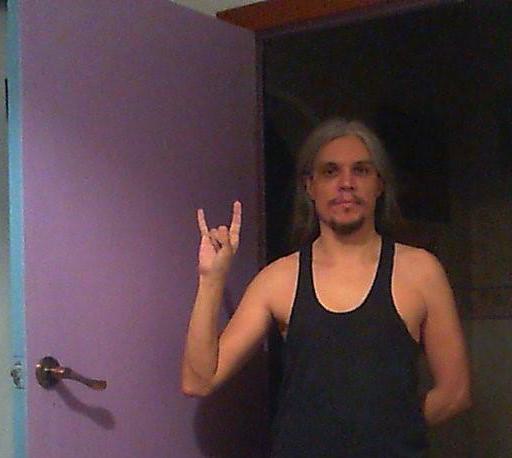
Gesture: rock